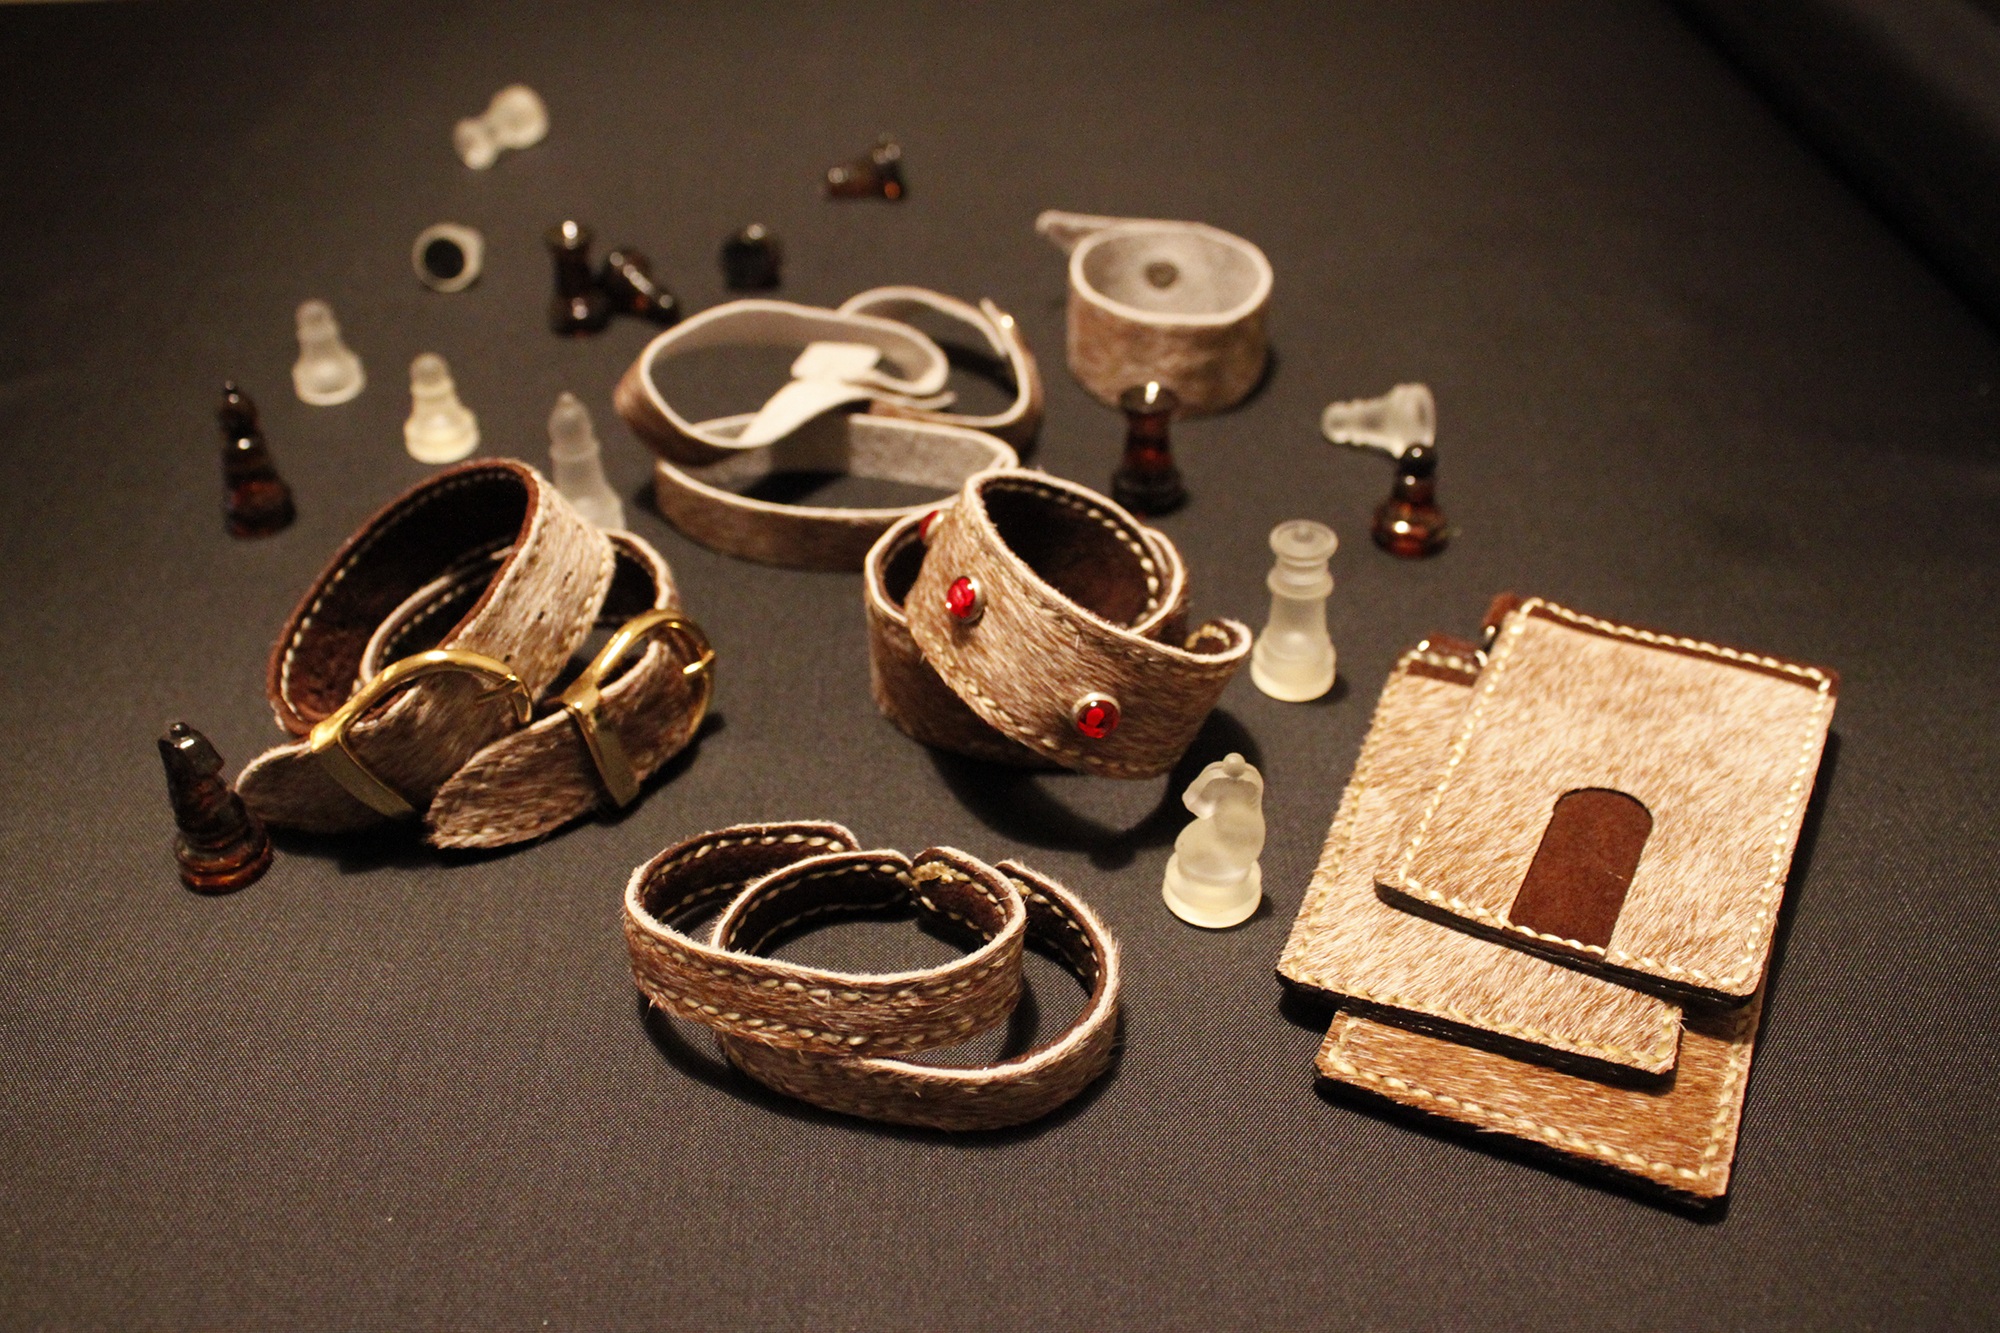
hand, leather, number, metal, fashion, jewellery, accessories, organ, fashion accessory, miscellaneous goods